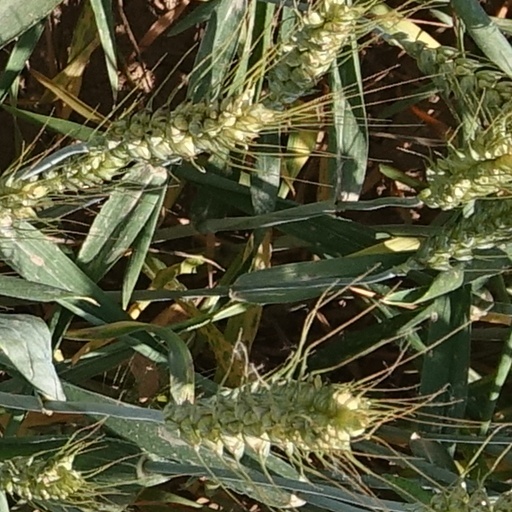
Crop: wheat